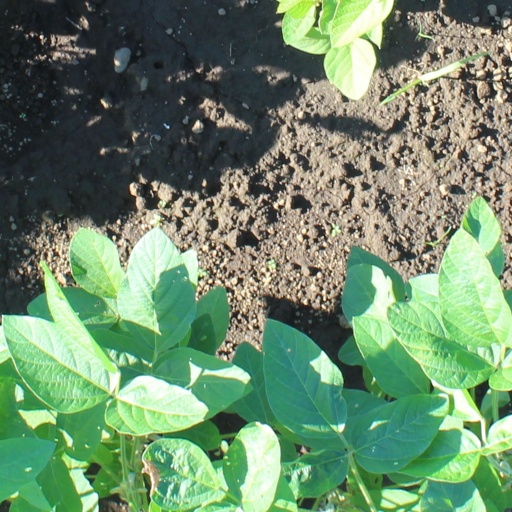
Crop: soybean